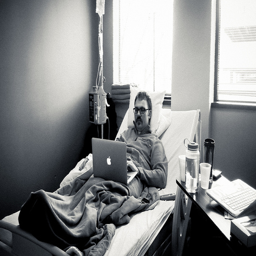
A man in a hospital bed is working on his laptop computer.
a male with a laptop in a bed some drinks and cups
A man laying in a bed with his laptop.
A man in a hospital bed typing on a computer.
A man laying in bed while using a laptop computer.